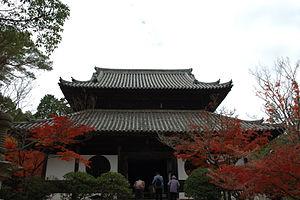
Les trente-trois Kannon de Mikawa sont une succession de temples bouddhistes de l'est de la préfecture d'Aichi au Japon, dont la plupart se trouvent près de la baie de Mikawa. Le nom provient de la province de Mikawa, ancien nom de la région.